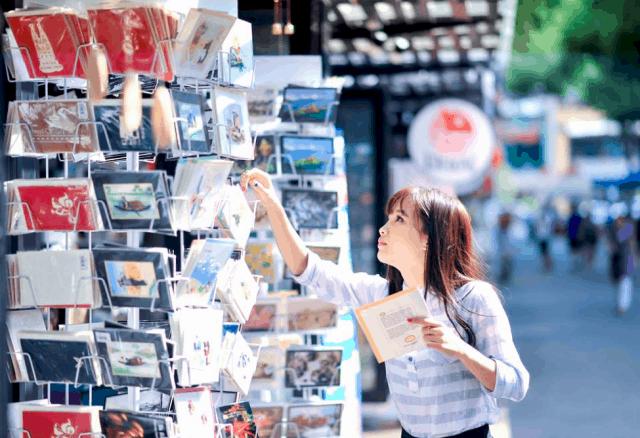
có một cô gái đang xuất hiện bên cạnh khu vực bán những tấm thiệp